Oleksandr Murashko

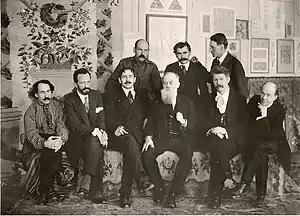
Founders of the Ukrainian academy of arts, 5 September 1917: Sitting: Abram Manevich, Oleksandr Murashko, Fedir Krychevsky, Mykhailo Hrushevsky, Ivan Steshenko, Mykola Burachek. Standing: Heorhiy Narbut, Vasyl Krychevsky, Mykhailo Boychuk.

He was a patriotic Ukrainian, one of the adherents of the "Young Muse" movement which was started in 1906 by Modernists who drew on developments elsewhere in Europe to make Ukrainian art more progressive. He founded the Association of Kyiv Artists in 1916 and the following year co-founded the Ukrainian State Academy of Arts.